List of countries by total health expenditure by type of financing

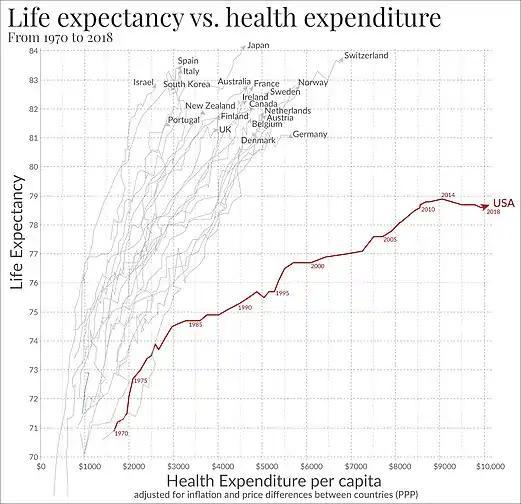
Life expectancy vs healthcare spending of rich OECD countries. US average of $10,447 in 2018.

This is a list of OECD nations, and a few other nations tracked by the OECD iLibrary, and their health expenditure by type of financing.